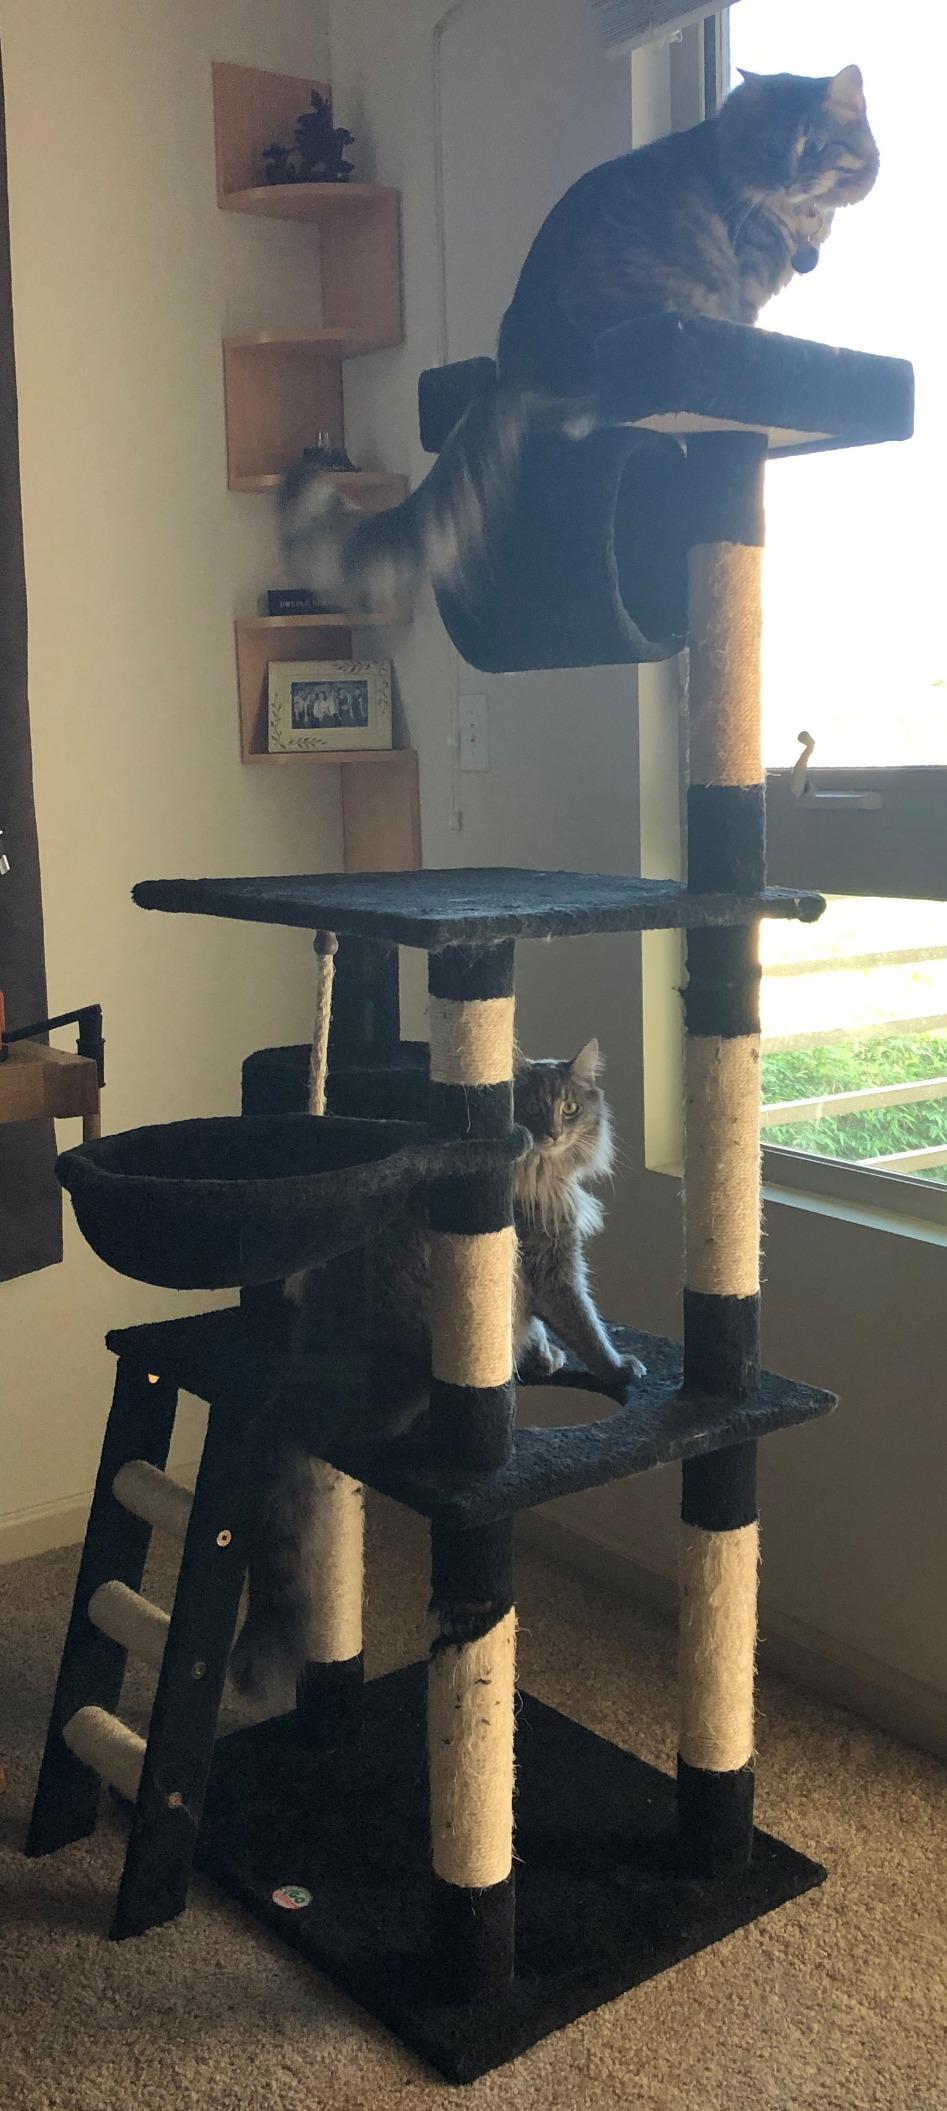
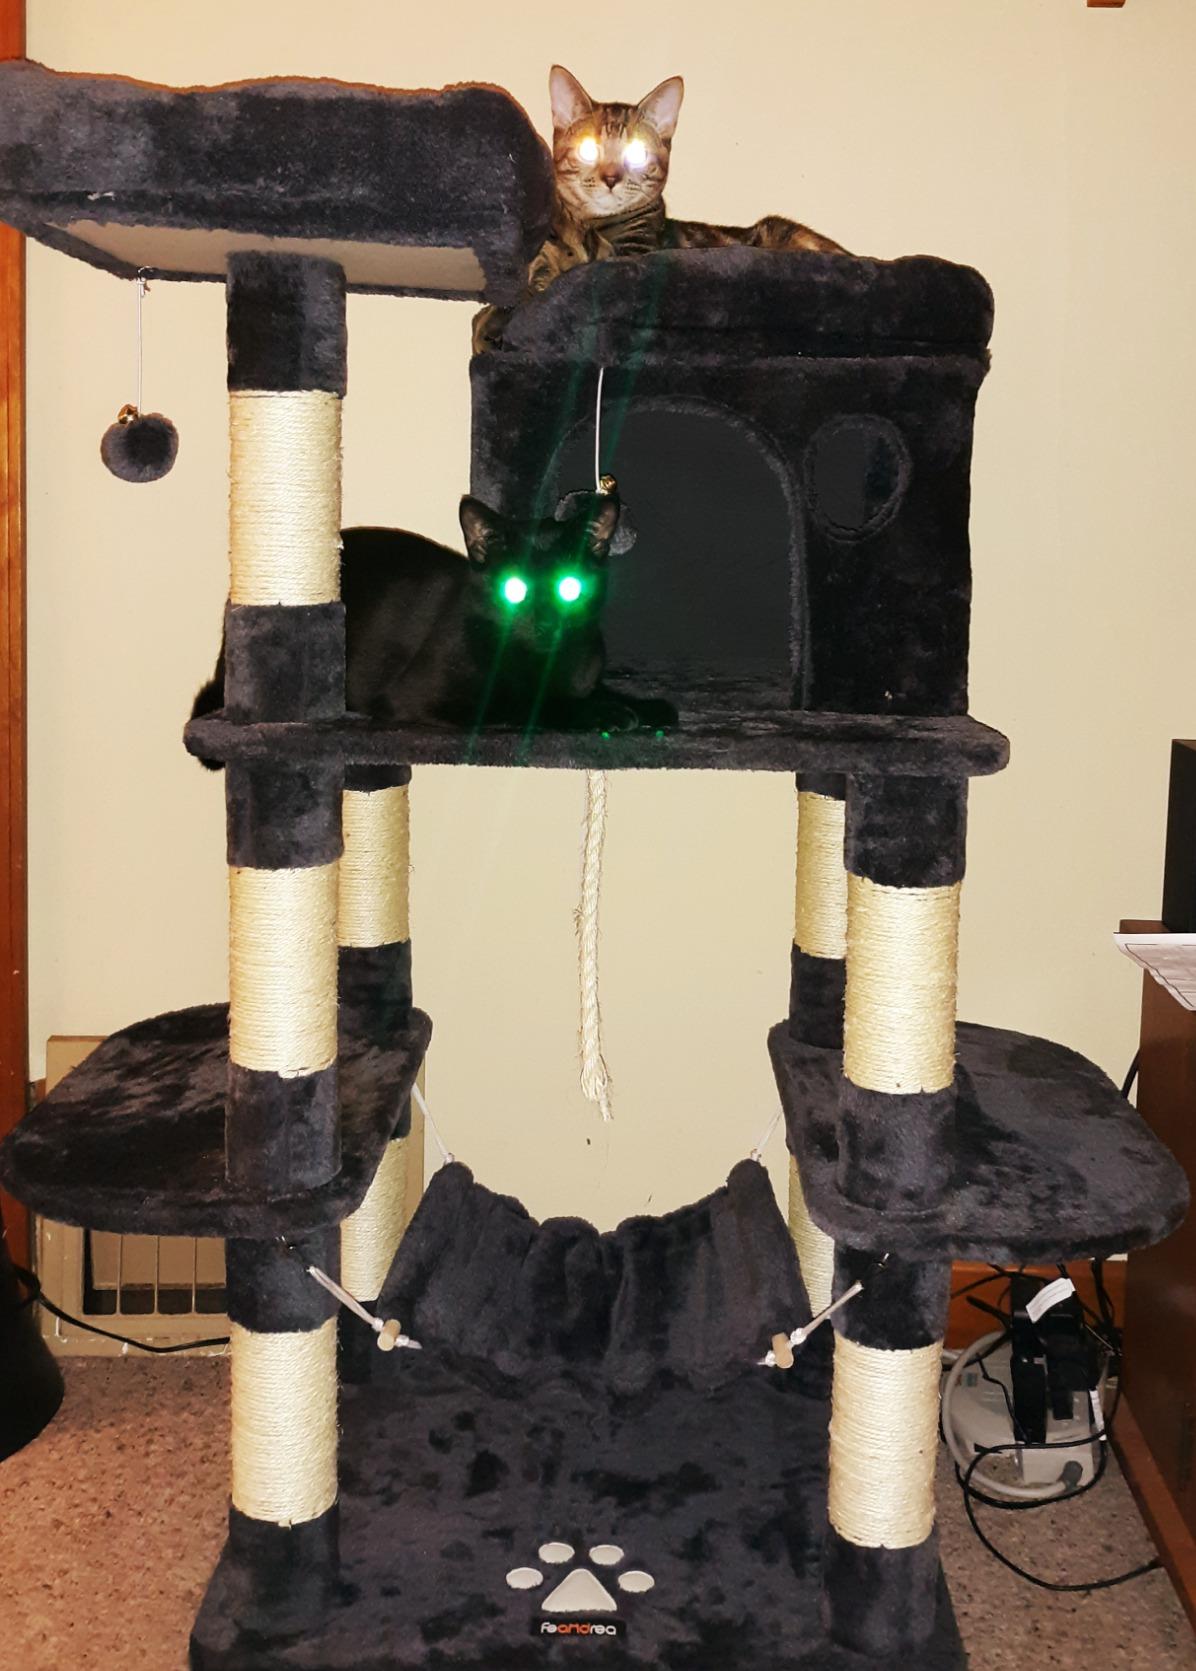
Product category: items_cat tree
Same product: no